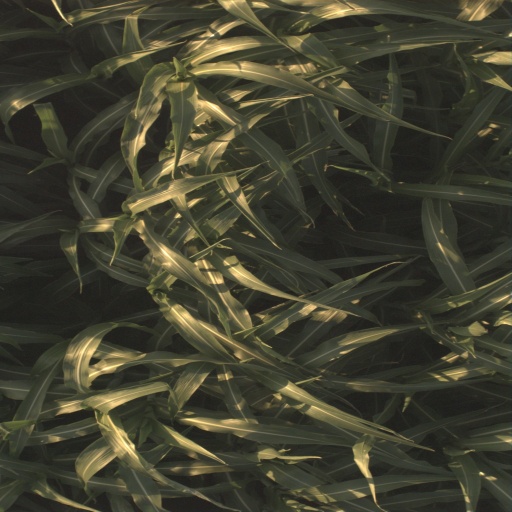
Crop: sorghum